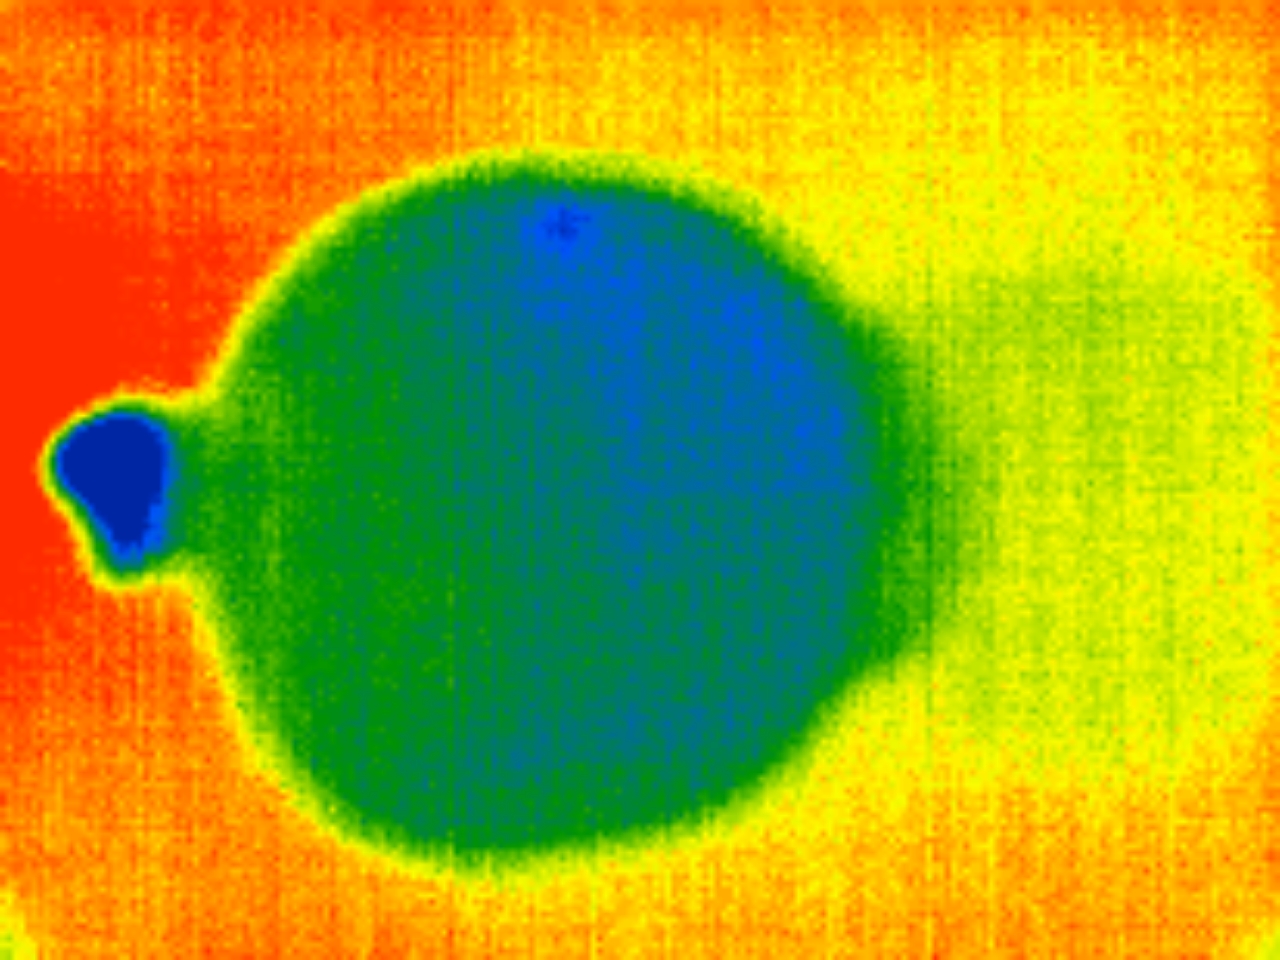
Label: Minor Defect